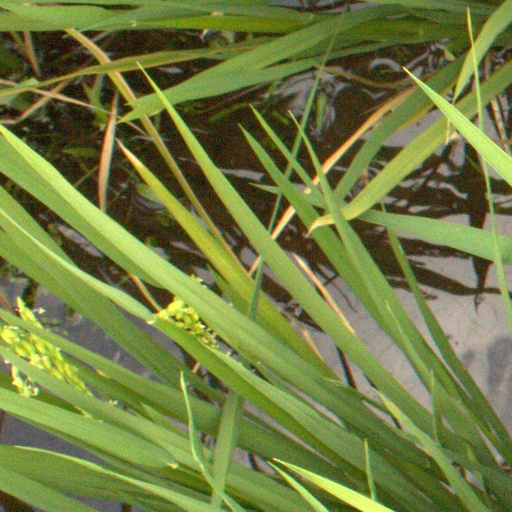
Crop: rice